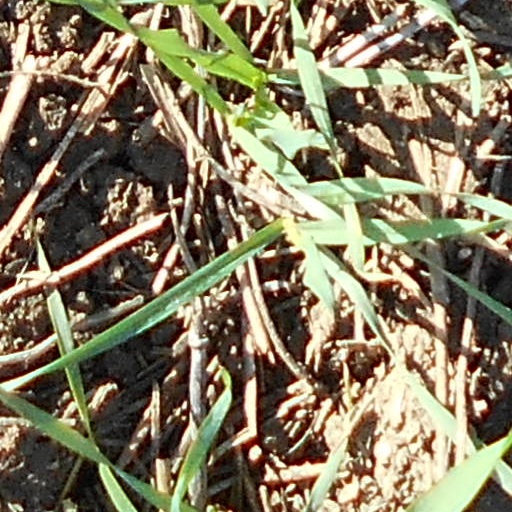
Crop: wheat